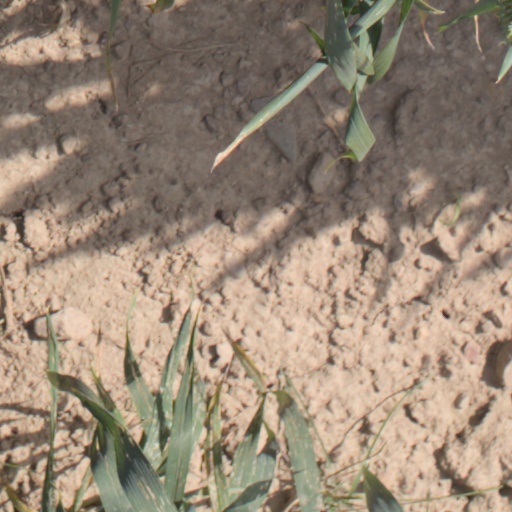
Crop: wheat